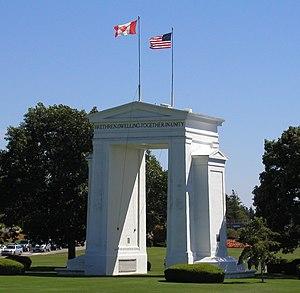
Cet article recense les lieux patrimoniaux de la ville de Surrey inscrit au répertoire des lieux patrimoniaux du Canada, qu'ils soient de niveau provincial, fédéral ou municipal.